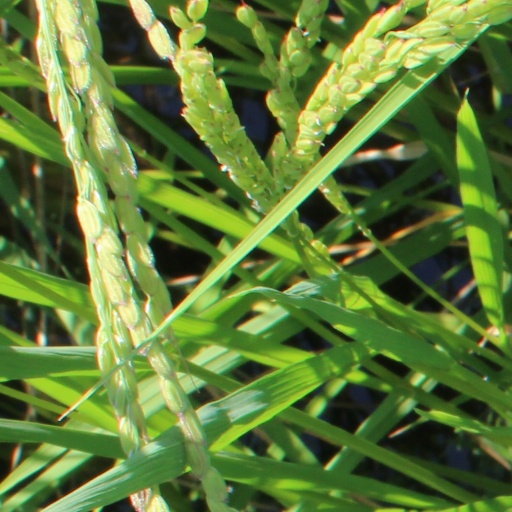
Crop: rice